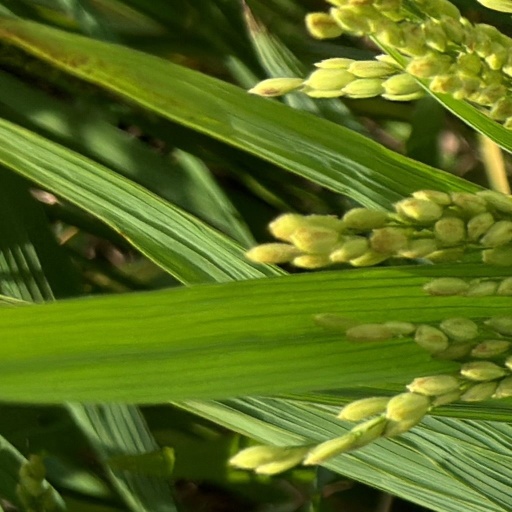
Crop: rice